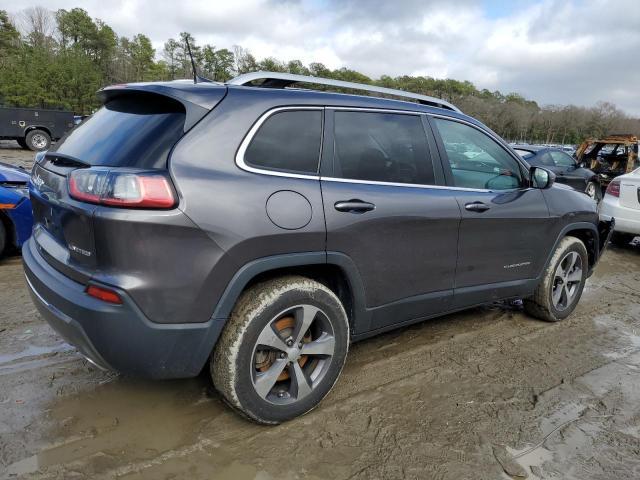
Aucun dommage détecté.
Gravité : aucun